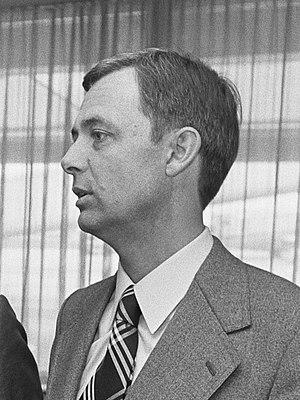
Erling Brøndum, né le 11 juillet 1930 à Aarhus et mort le 4 août 2017 à Birkerød, est un homme politique danois, membre du parti Venstre et ancien ministre.